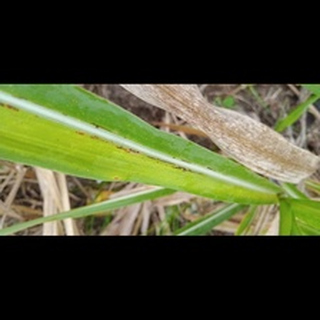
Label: sugarcane_yellow_leaf_disease